John Henry Haaren

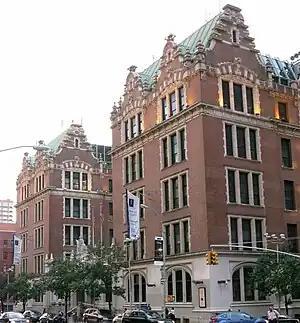
Haaren Hall in 2008

John Henry Haaren (born August 13, 1855, New York, New York – d. September 23, 1916, Brooklyn, New York) was an American educator and historian.